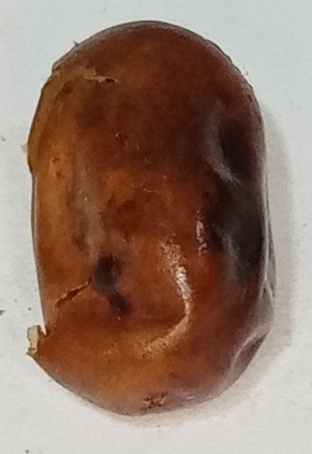
Variety: fasli-toto
Size: medium
Grade: grade-1